Monte I Gemelli

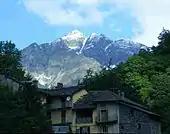
The mountain from Valmosca (Campiglia Cervo)

The mountain belongs to the Biellese Alps, a sub-range of Pennine Alps; the "Colle della Mologna Grande", a pass at 2,356 m, divides it from the Punta Tre Vescovi, and the "Colle della Mologna Piccola" (2,208 m) from the nearby Punte Serange. The Gemelli di Mologna are located between the Lys and the Cervo valleys.